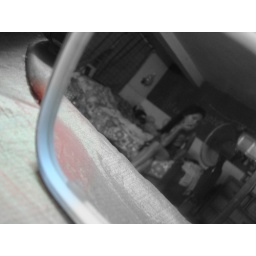
the girl in the mirror